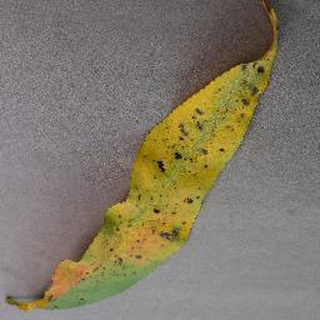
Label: peach_bacterial_spot